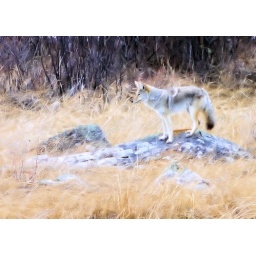
I watched this coyote jumping from rock to rock for about an hour.  He was listening for movements in the grass.